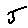
Label: 5